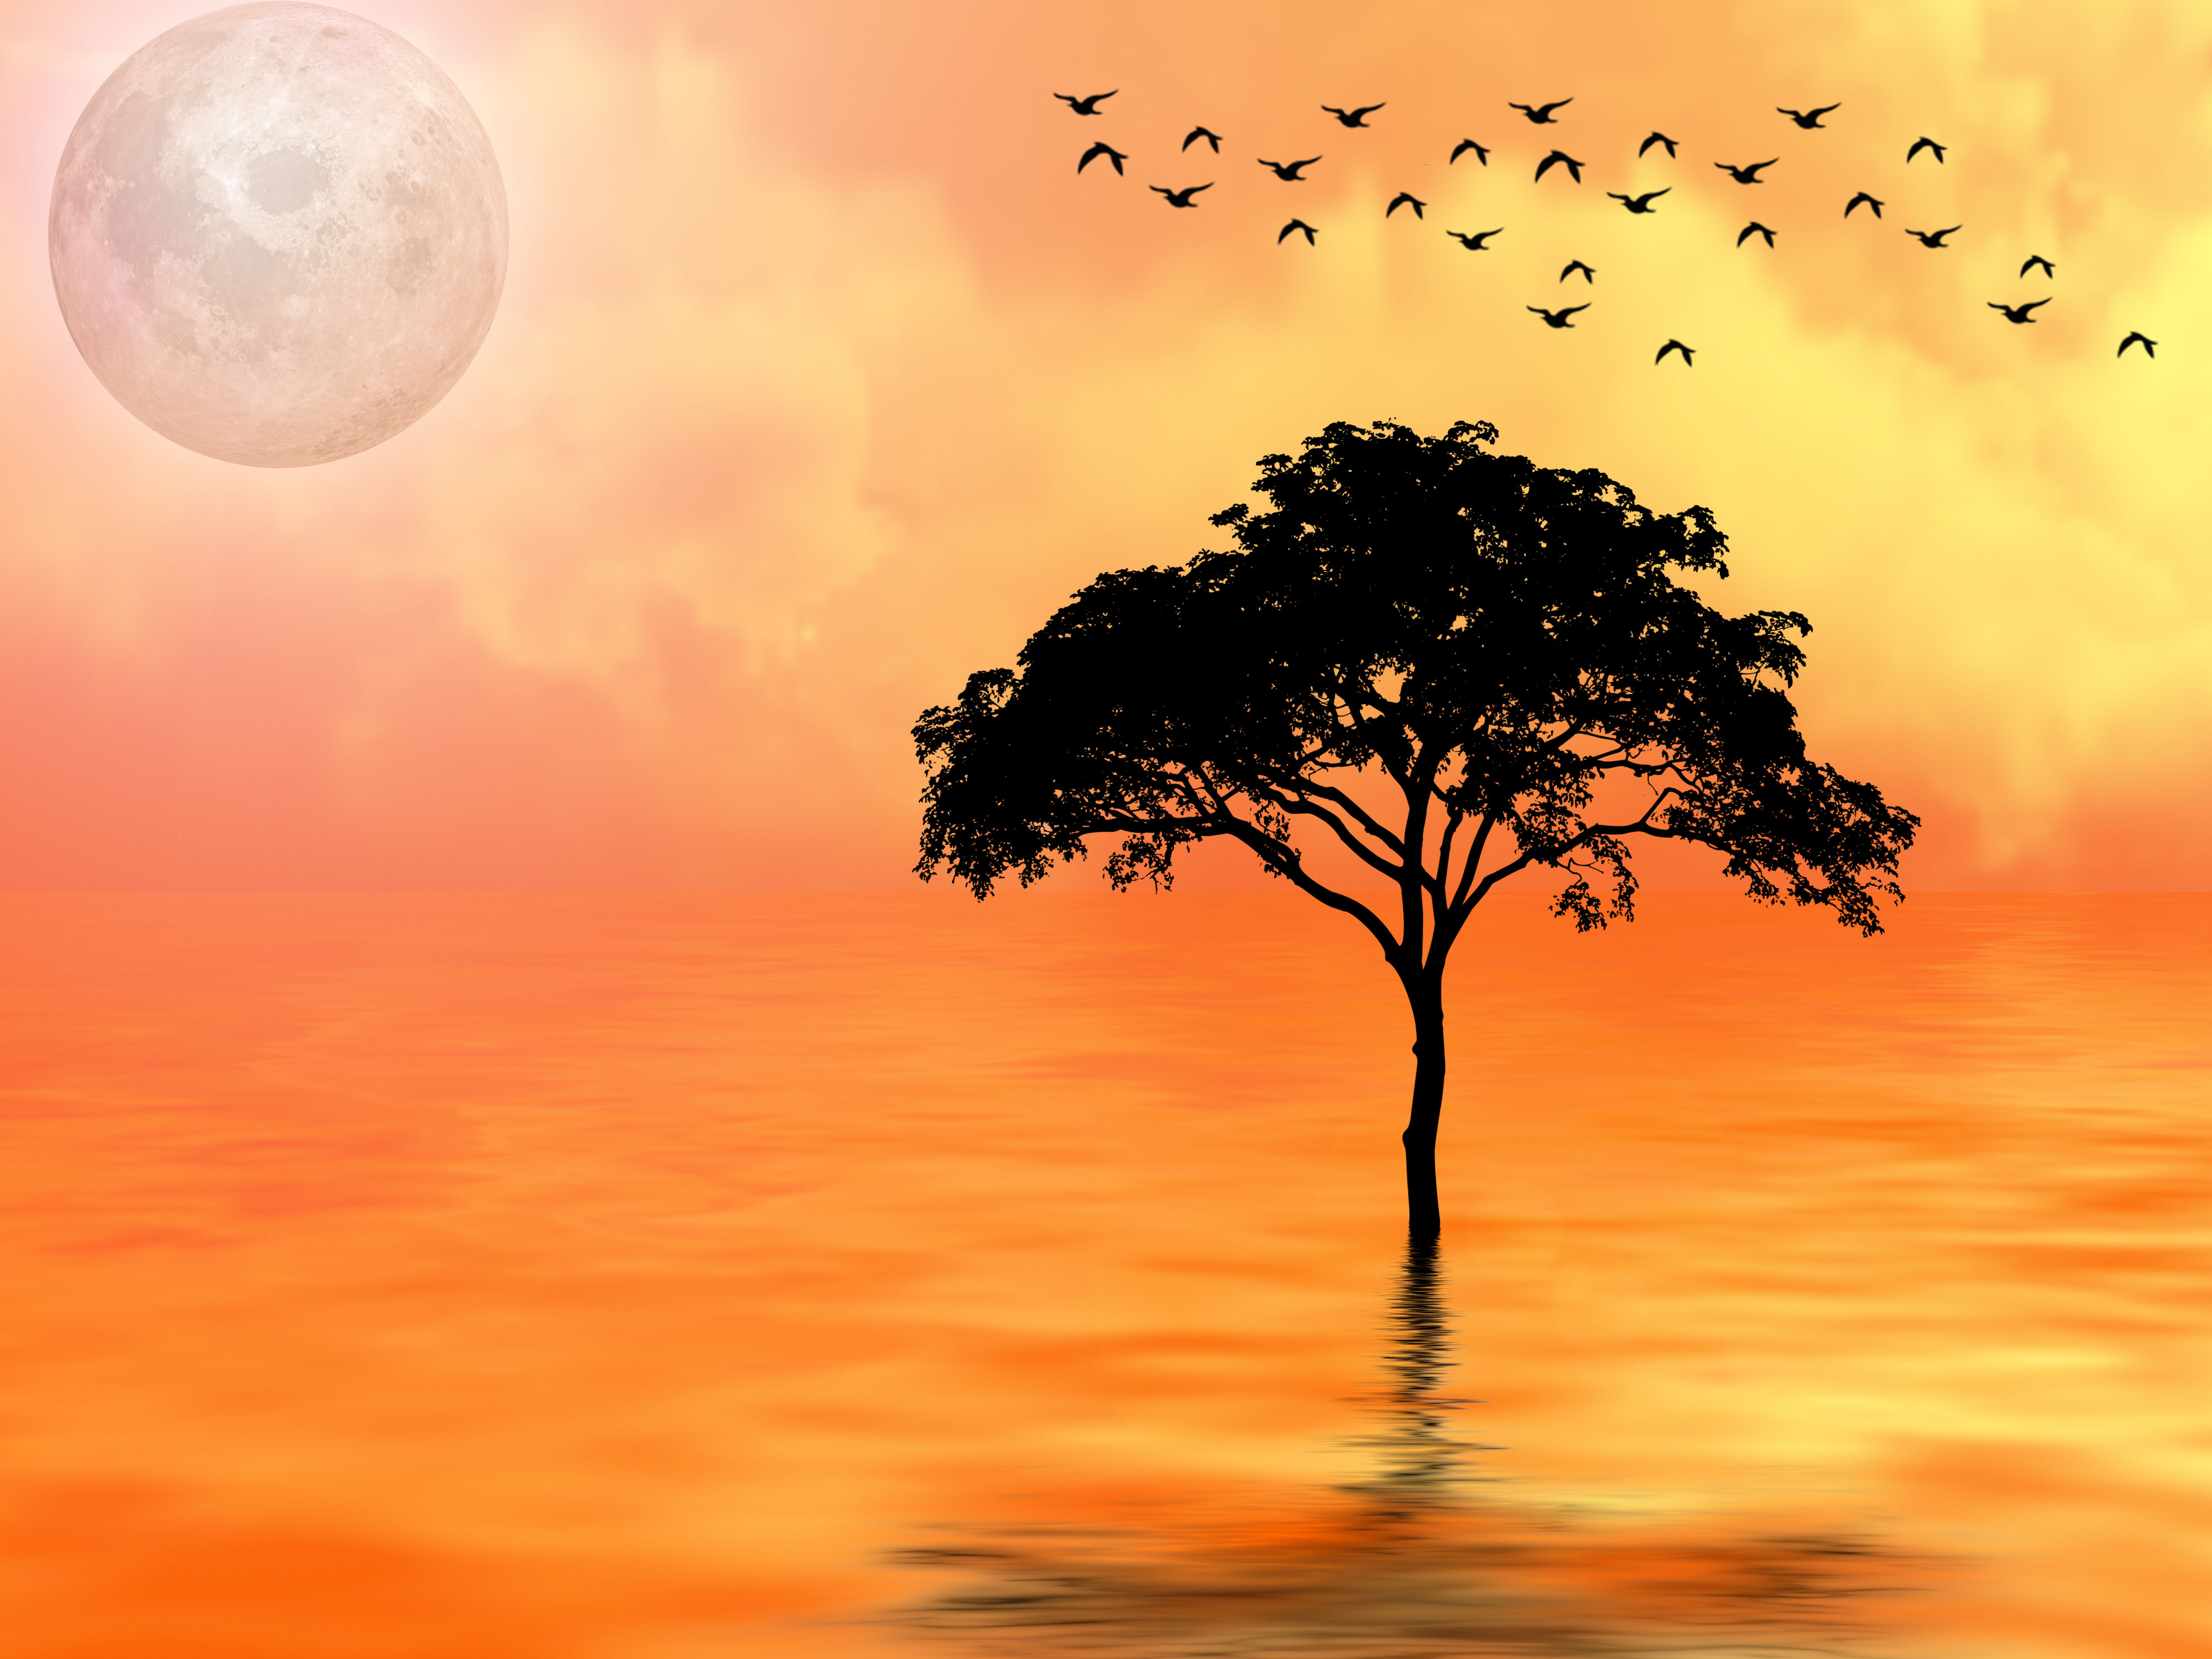
sunset, colorful, fantasy, design, silhouette, sky, tree, sunrise, afterglow, dawn, morning, calm, computer wallpaper, evening, sun, stock photography, branch